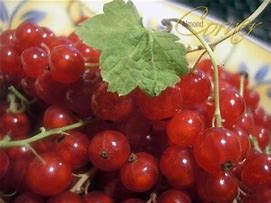
Label: redcurrant